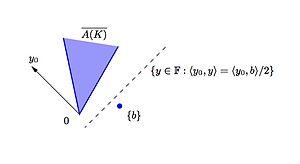
Illustration du lemme de Farkas généralisé
En mathématiques, et plus précisément en analyse convexe, le cône dual d'une partie d'un espace euclidien est l'ensemble des vecteurs de qui font un angle plus petit que avec les vecteurs de. C'est un cône convexe fermé non vide.